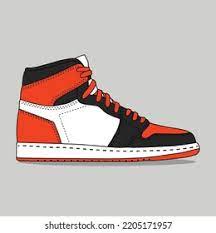
Label: Sneaker